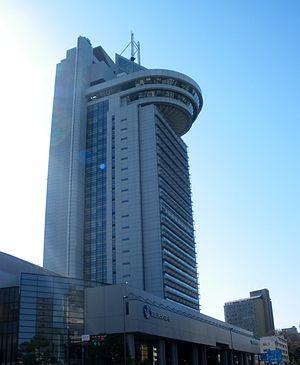
L'arrondissement de Bunkyō est un des vingt-trois arrondissements spéciaux de l'ancienne ville de Tokyo, au Japon. L'arrondissement a été fondé le 15 mars 1947.